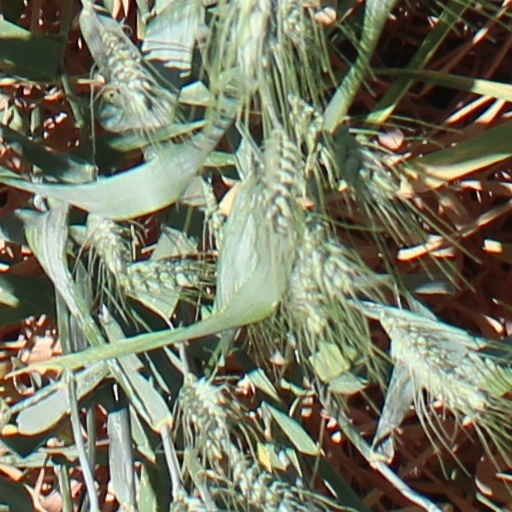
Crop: wheat